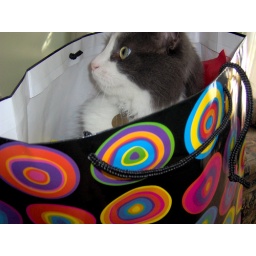
My cat in a gift bag III